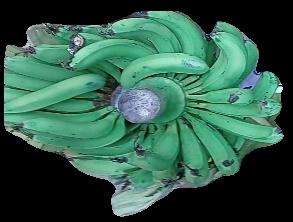
Variety: pachbale
Grade: grade3